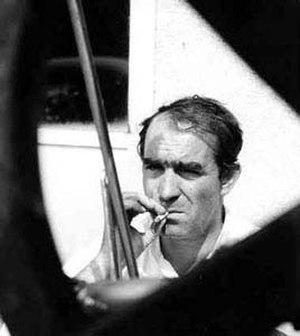
Jean Tinguely